Cleo Damianakes

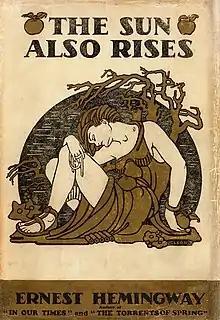
First edition of Hemingway's "The Sun Also Rises", published in 1926 by "Scribner's", with dust jacket illustrated by Damianakes

In 1925, "Cleon", the name she used to sign her commercial art during this period, designed the cover for the October issue of "Scribner's Magazine". Editor Maxwell Perkins wrote that after persuading Charles Scribner's Sons to sign a contract with controversial up-and-coming writer Ernest Hemingway in February 1926, he chose Cleon to design the dust jacket for "The Sun Also Rises," to appeal to "the feminine readers who control the destinies of so many novels".